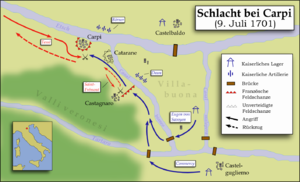
La bataille de Carpi, ou combats de Carpi, fut une série de manœuvres qui eurent lieu à proximité de Carpi d'Adige, le 9 juillet 1701, entre l'armée française commandée par Nicolas de Catinat et l'armée autrichienne commandée par le prince Eugène de Savoie. Ce fut la première bataille de la guerre de Succession d'Espagne.